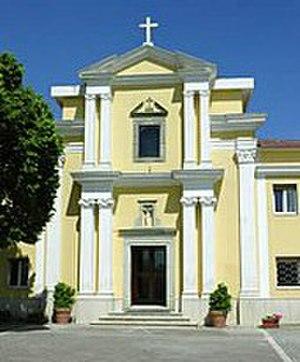
Montefalcone di Val Fortore est une commune italienne d'environ 1 400 habitants, située dans la province de Bénévent, dans la région Campanie, en Italie méridionale.